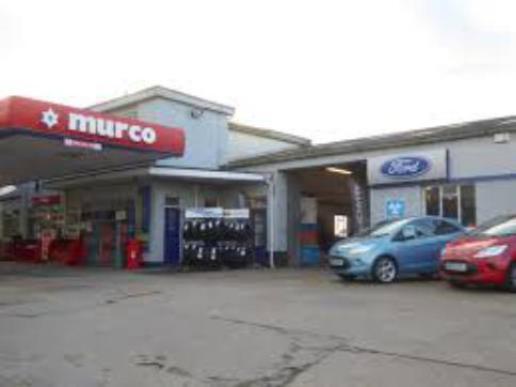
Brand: murco-1
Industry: Electronic